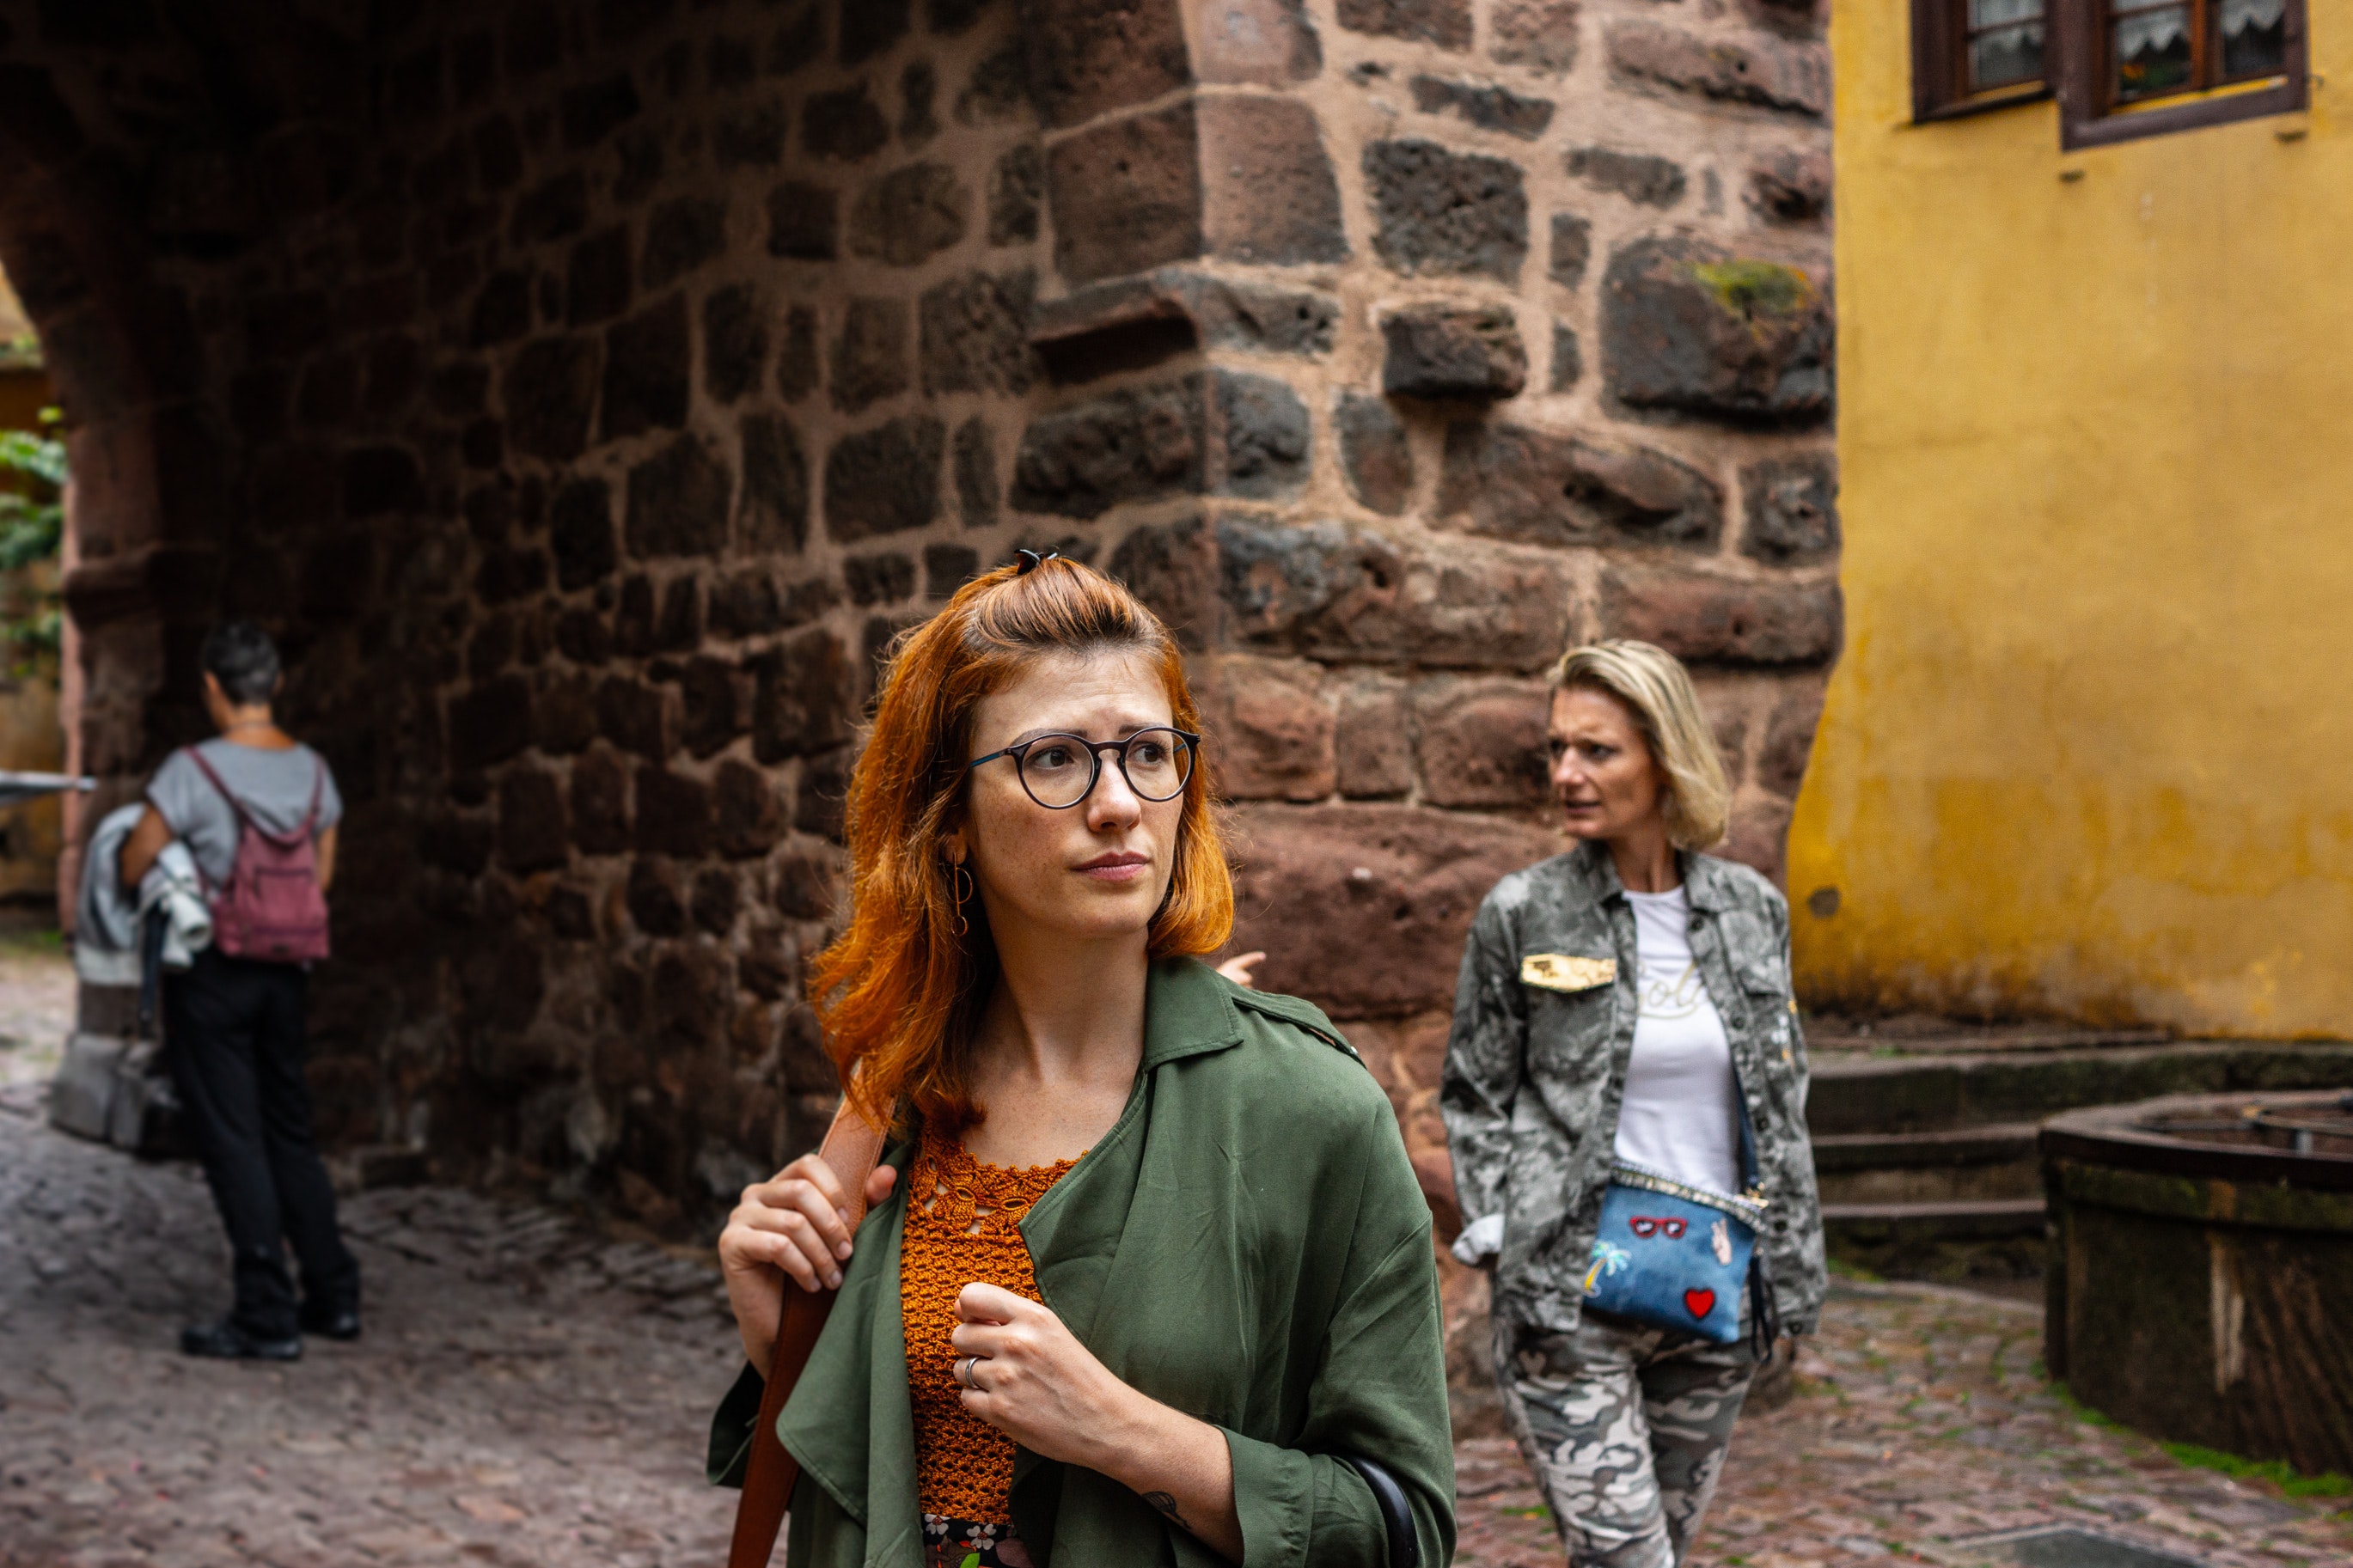
fun, tourism, photography, adaptation, architecture, temple, smile, leisure, travel, street